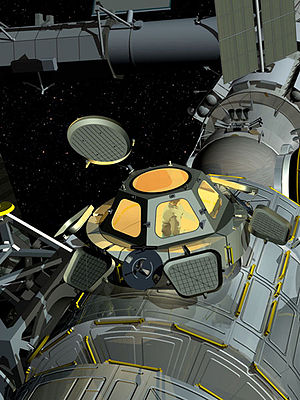
STS-130 / Nyttelast
Cupola ovenpå Tranquility, som man forestiller sig, at modulerne kommer til at se ud på rumstationen
STS-130 var rumfærgen Endeavours 24. rummission, den blev opsendt d. 8. februar 2010 klokken 10:14 dansk tid og kom retur d. 21 februar 2010.